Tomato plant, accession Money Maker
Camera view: bottom (45 deg); turntable rotation: 180 degrees
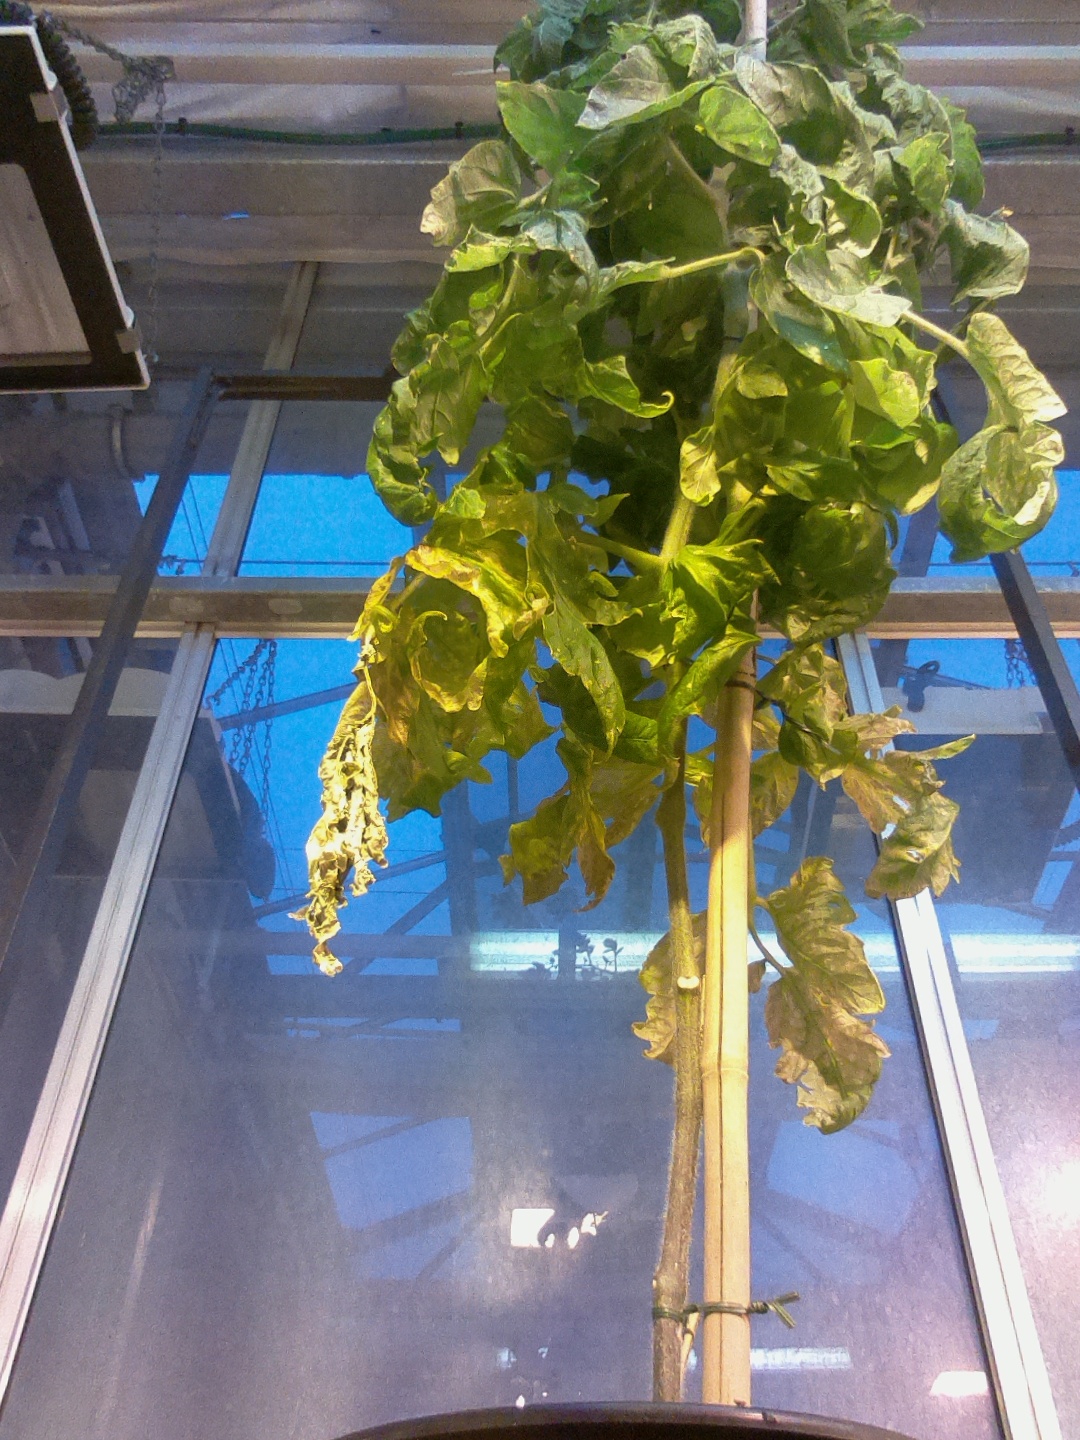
BBCH growth stage 76: 60%-70% of final fruit size